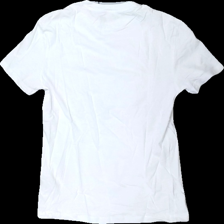
View: back
Type: T-shirt
Category: Ladies
Brand: H&M
Colors: White
Material: 100% cotton
Cut: Regular
Size: XS
Season: All
Price range: <50
Recommended usage: Export
Description: vit t-shirt, sned i söm
Comment: sned i söm